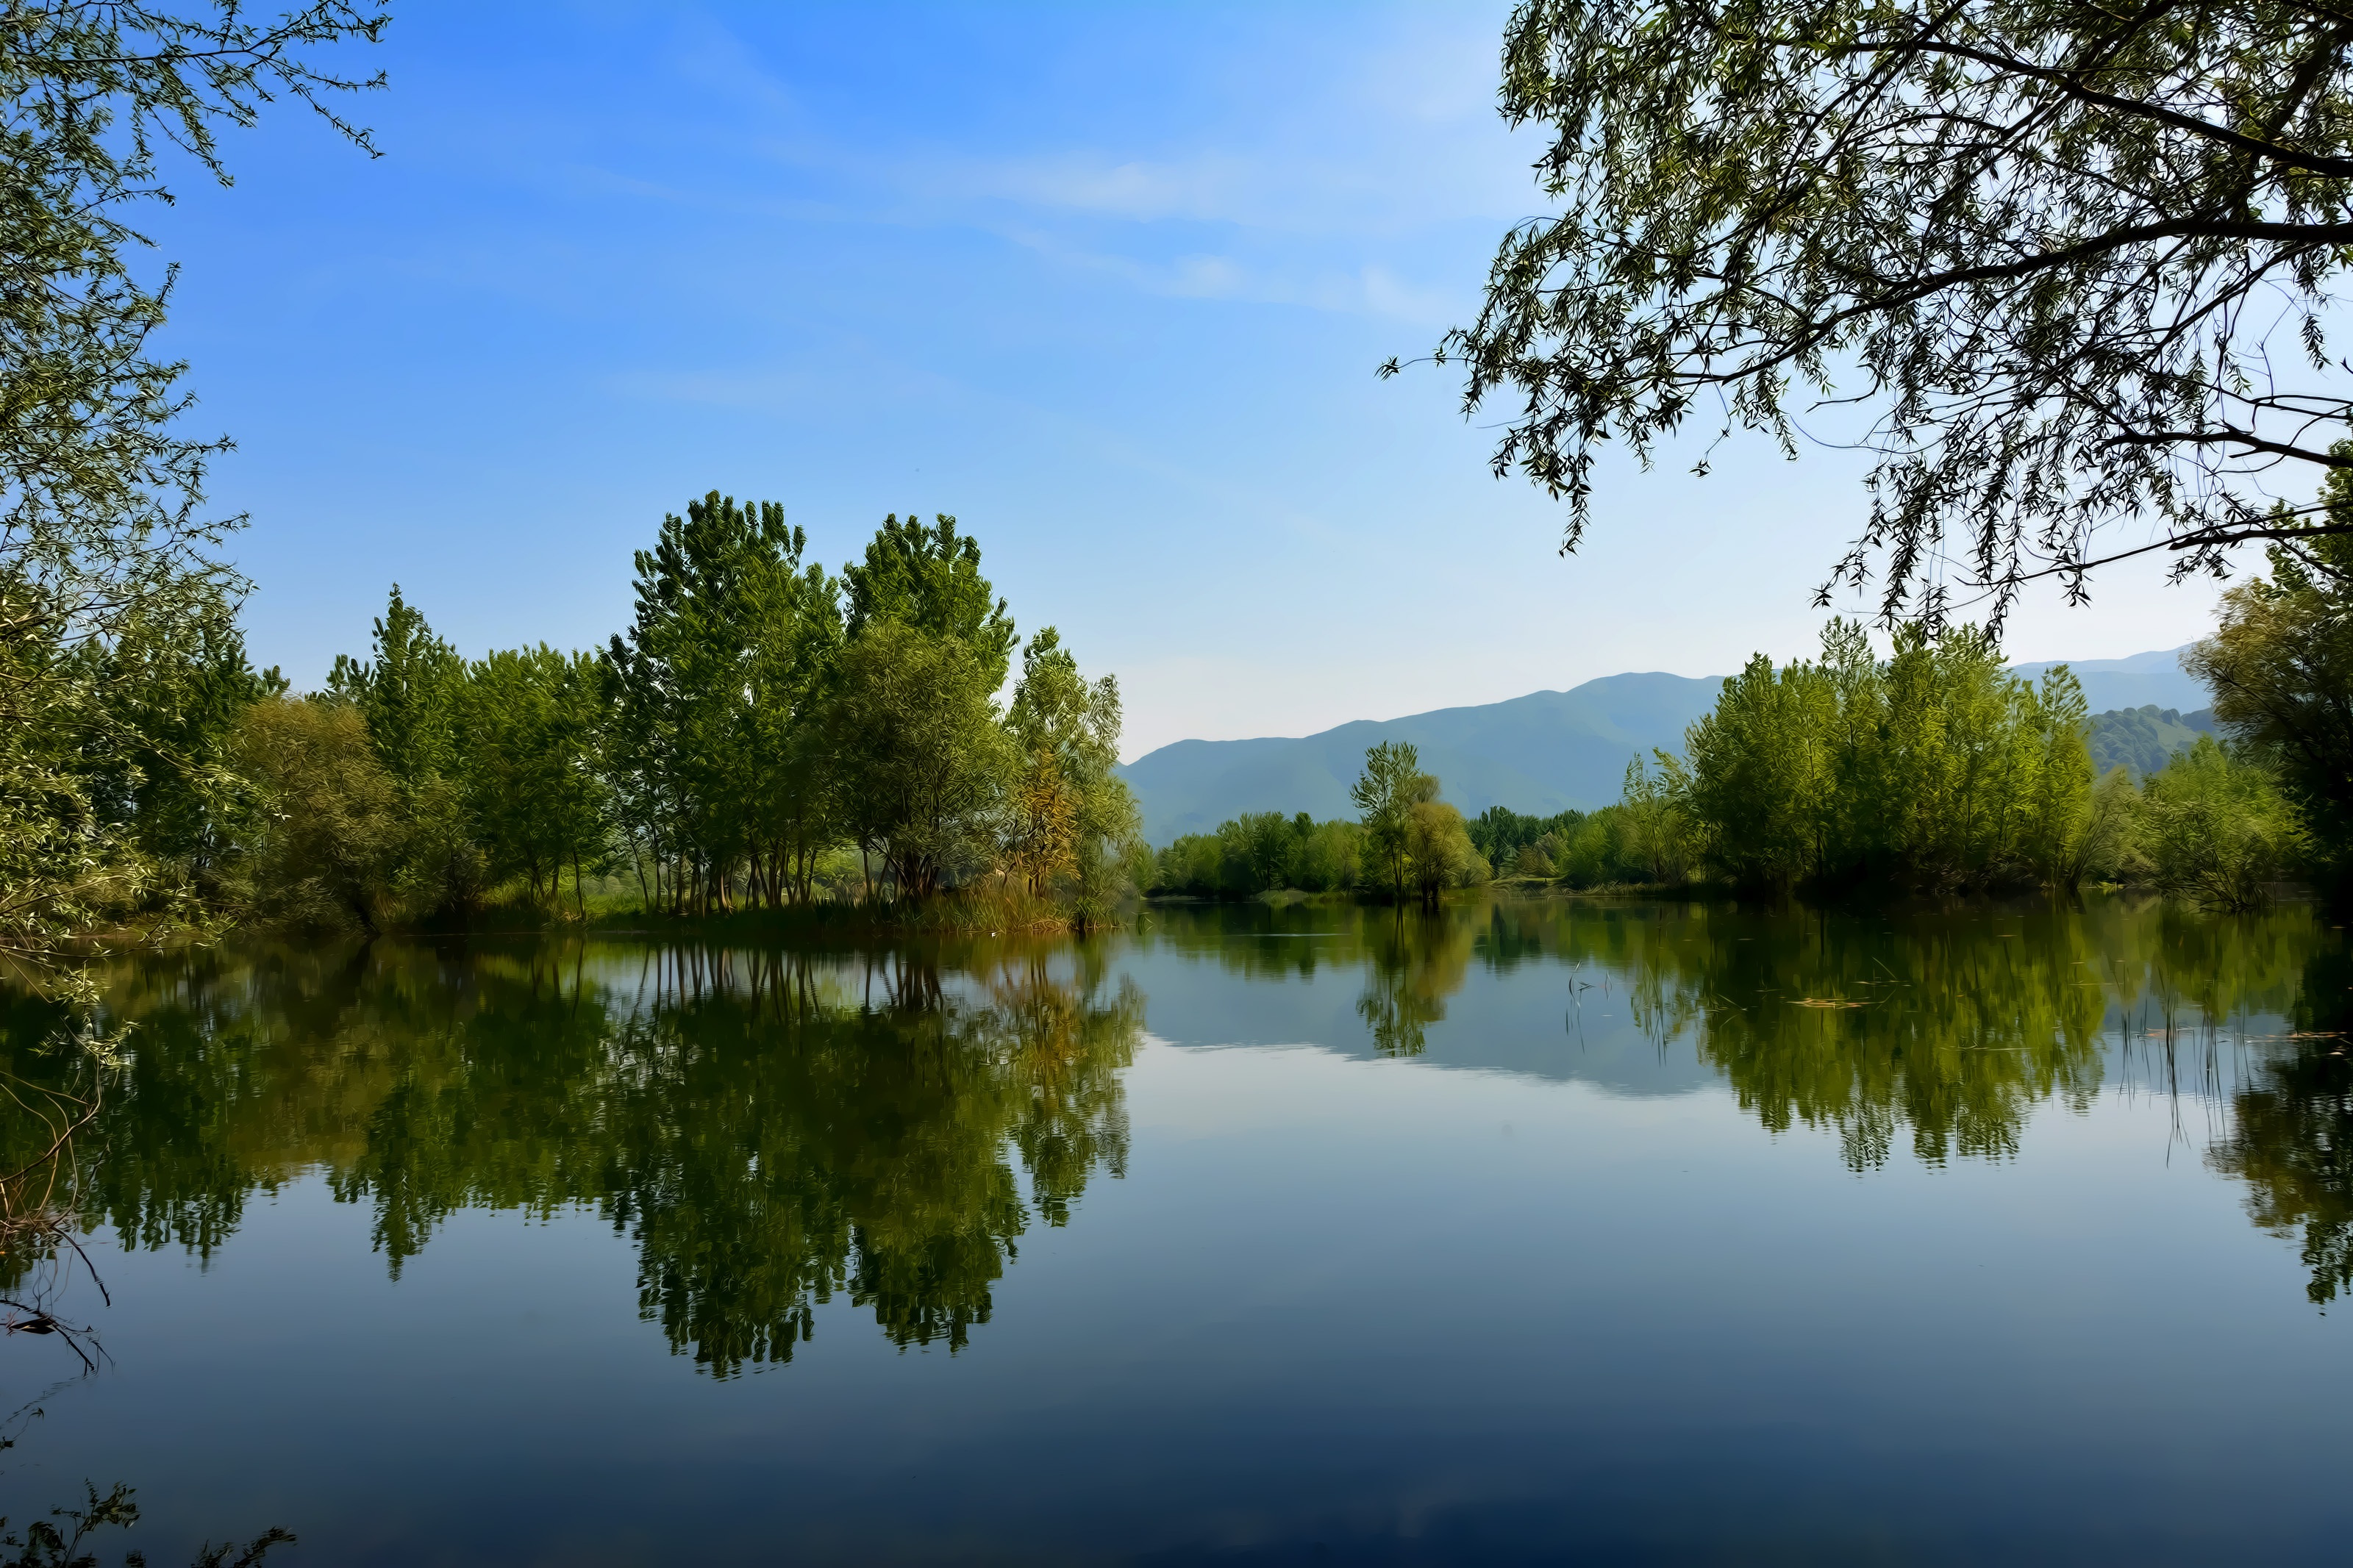
landscape, tree, water, nature, branch, plant, sky, leaf, lake, river, pond, reflection, autumn, reservoir, body of water, ponds, woody plant, sakarya, reflections 7